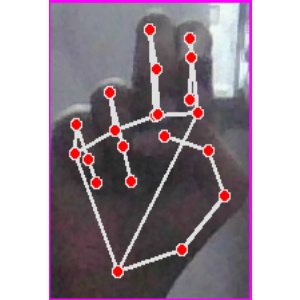
अक्षर: ह